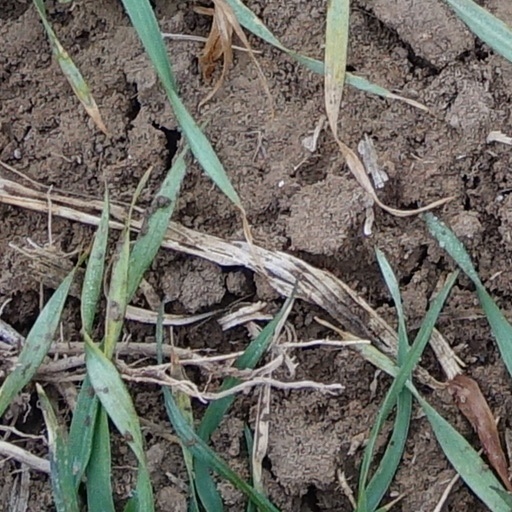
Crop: wheat